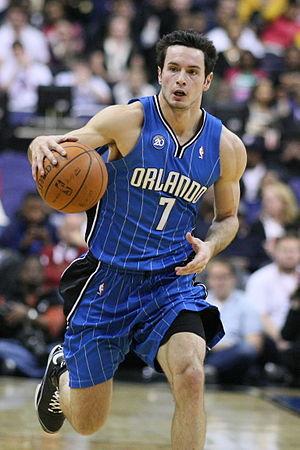
Le meilleur basketteur de l'année de l'Atlantic Coast Conference est une récompense remise au meilleur joueur de basket-ball de l'Atlantic Coast Conference, l'une des Conférences de l'Est des États-Unis. Ce trophée est décerné par l’Atlantic Coast Sports Media Association. Il est attribué pour la première fois lors de la saison 1953-1954 de la saison de l'Atlantic Coast Conference, année de fondation de la Conférence, à Dick Hemric de Wake Forest.